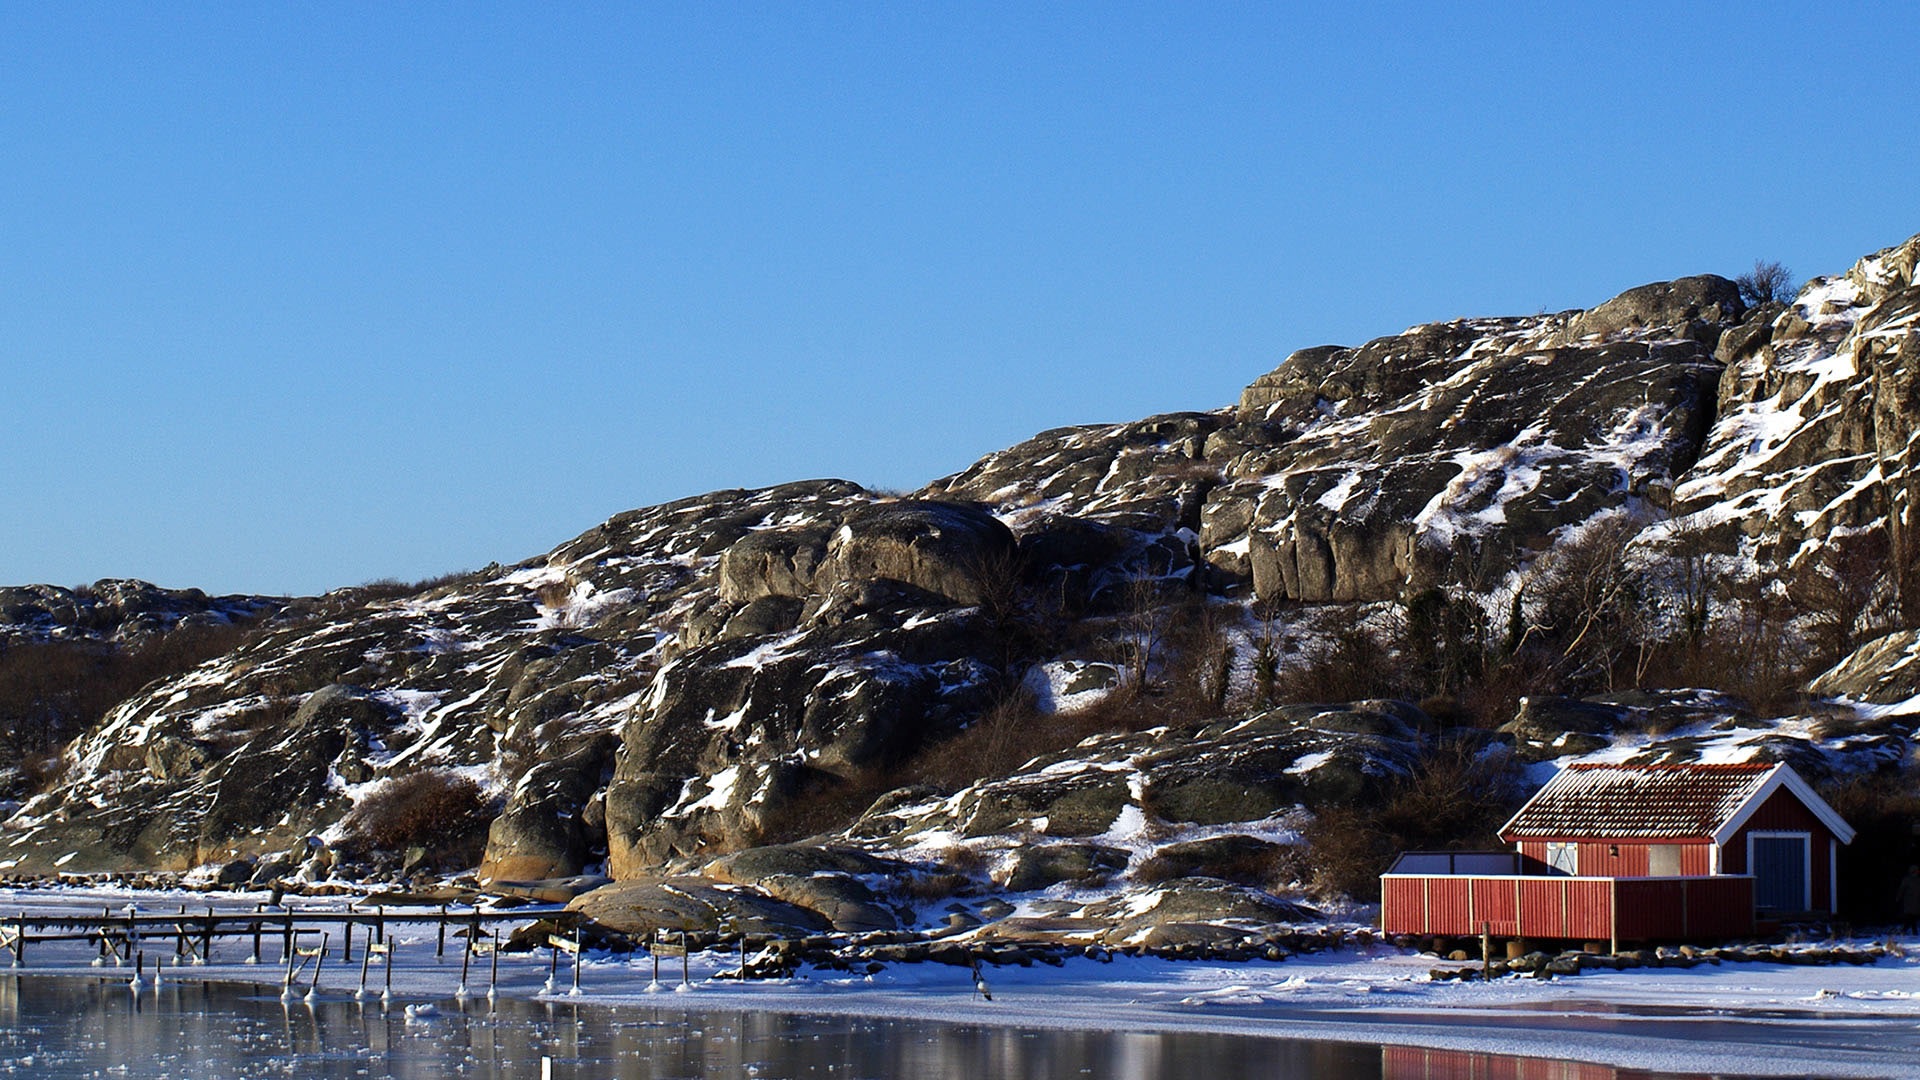
sea, coast, ocean, mountain, snow, winter, sky, house, hill, lake, mountain range, ice, weather, bay, snowy, terrain, season, lakeside, houses, cape